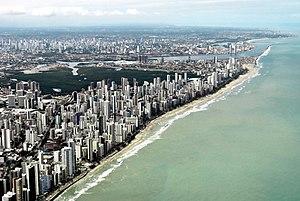
Le Brésil, en forme longue la république fédérative du Brésil, est le plus grand État d’Amérique latine. Le Brésil est le cinquième plus grand pays de la planète, derrière la Russie, le Canada, les États-Unis et la Chine. Avec une superficie de 8 514 876 km², le pays couvre près de la moitié du territoire de l'Amérique du Sud, partageant des frontières avec l'Uruguay et l'Argentine au sud, le Paraguay au sud-sud-ouest, la Bolivie à l'ouest-sud-ouest, le Pérou à l'ouest, la Colombie à l'ouest-nord-ouest, le Venezuela au nord-ouest, le Guyana au nord-nord-ouest, le Suriname et la France au nord, soit la plupart des pays du continent sauf le Chili et l'Équateur. Le pays compte une population de 209 millions d'habitants. Ancienne colonie portugaise, le Brésil a pour langue officielle le portugais alors que la plupart des pays d'Amérique latine ont pour langue officielle l'espagnol.